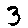
Label: 3